Marcus Joseph Wright

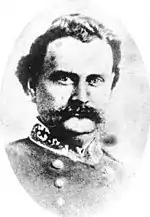
Marcus Joseph Wright

Wright's militia regiment was mustered into Confederate States Army service as the 154th Senior Tennessee Infantry. In 1861, Wright was ordered to establish a fortification at Randolph, Tennessee, on the Mississippi River. Fort Wright was Tennessee's first military training camp in the Civil War and is named after Marcus Joseph Wright. Later in the war Wright was the Confederate military governor of Columbus, Kentucky, from February 1862 until its evacuation, and with his regiment was present at the Battle of Belmont and the Battle of Shiloh, where he was wounded. He served on the staff of Major General Benjamin F. Cheatham during General Braxton Bragg's invasion of Kentucky where he fought at the Battle of Perryville.